Lützelflüh-Goldbach railway station

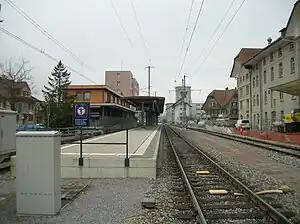
The station platform in 2010, looking to the west

Lützelflüh-Goldbach railway station is a railway station in the municipality of Lützelflüh, in the Swiss canton of Bern. It is an intermediate stop on the standard gauge Solothurn–Langnau line of BLS AG.